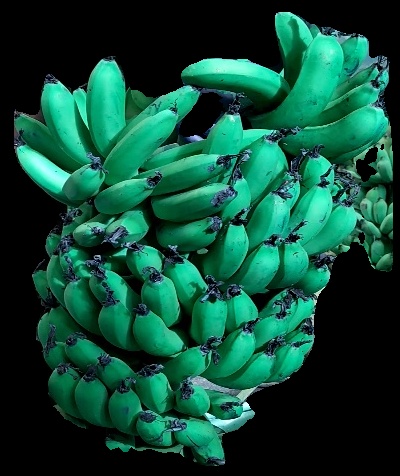
Variety: pachbale
Grade: grade3